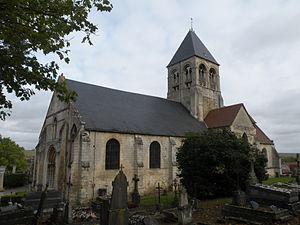
Église Saint-Vast de Nointel
Cet article recense les monuments historiques de l'ouest de l'Oise, en France.
Nointel est une commune française située dans le département de l'Oise en région Hauts-de-France. Ses habitants sont appelés les Nointellois et les Nointelloises.